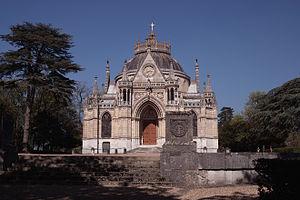
La chapelle royale Saint-Louis de Dreux